Hilton Addis

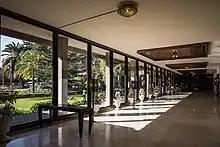
Inside Hilton Addis room

However, the hotel needs special infrastructural improvements including electromechanical appliance and interior of the rooms. The renovation costed 280 million dollars in the past decades, although has not government approval yet.